Twalen

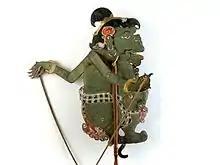
Wayang figure representing Twalen.

Twalen is a member of the pantheon of gods and demi-gods of Balinese mythology.